Daniel Webster (Florida politician)

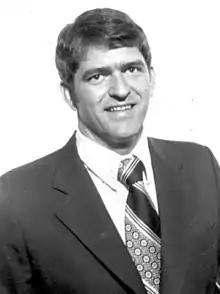
Webster as a member of the Florida State House in 1980

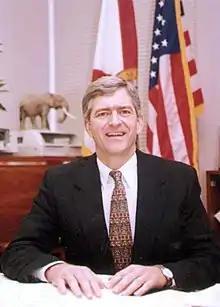
Webster as Speaker of the Florida State House

Webster was born in Charleston, West Virginia, the son of Mildred Rada (Schoolcraft), a nurse, and Dennis Webster. He was raised in Orlando, Florida, where his family moved when Webster was seven, upon a doctor's recommendation that a change of climate might cure Webster's sinus problems. He is reportedly a distant relative of the antebellum politician and orator Daniel Webster.